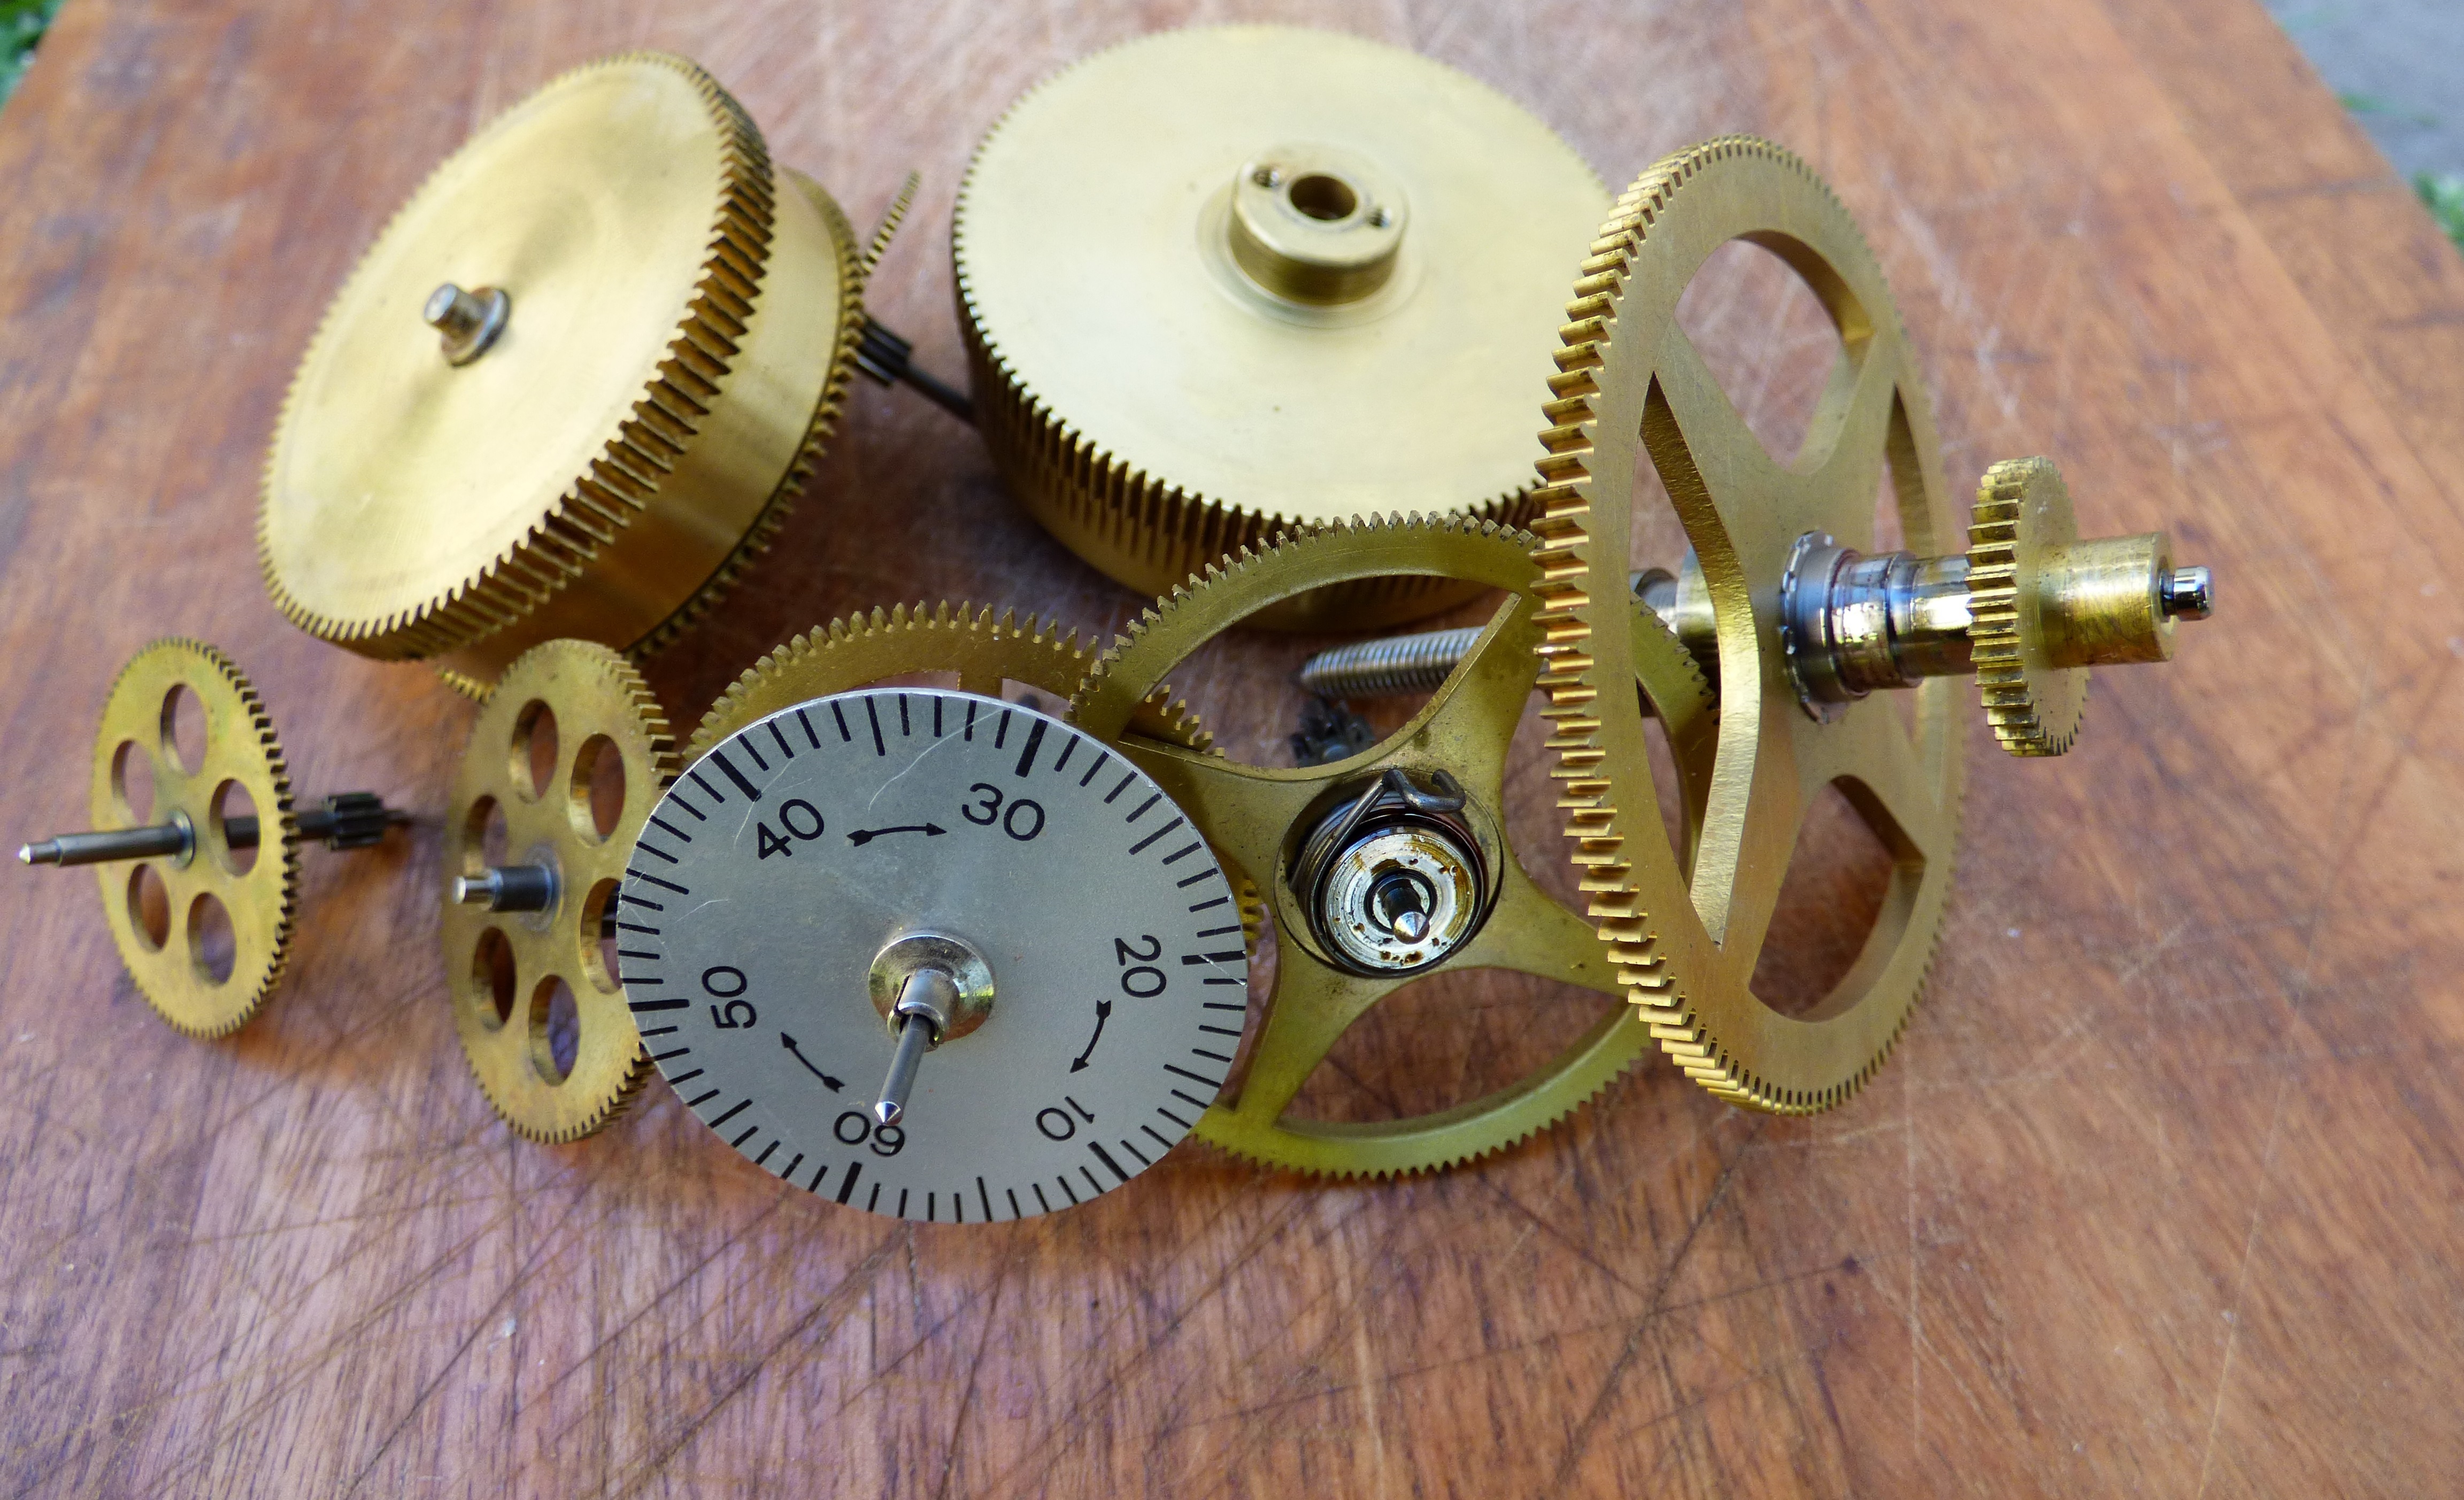
watch, hand, gears, mechanical, bronze, fashion accessory